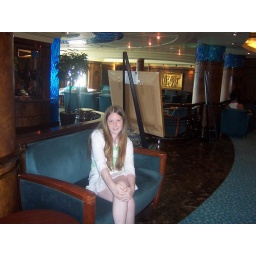
Me in the blue bar